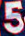
Number: 5